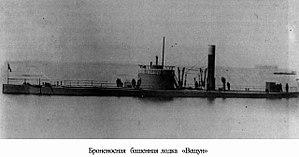
Liste des cuirassés, des dreadnoughts de la marine impériale russe par classe, avec l'année de mise en service et du démantèlement.